Scary Stories for Sleep-overs

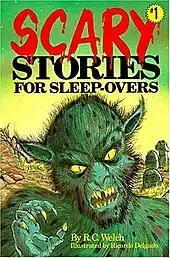
Reprint of the 1st book in the series, now numbered.

A handful of stories from the first and fourth books in the series have since been released on audiobook in cassette form. The series spawned a compilation book, "The Scary Stories for Sleep-overs Almanac", three individual novels, "Scary Stories for Sleep-overs: A Novel", and a spin-off series, "Scary Mysteries for Sleep-overs". A boxed set was released containing many of the stories from the series. Taking a cue from "Scary Stories to Tell in the Dark", this series was also among the most challenged series of books from 1990 to 1999.